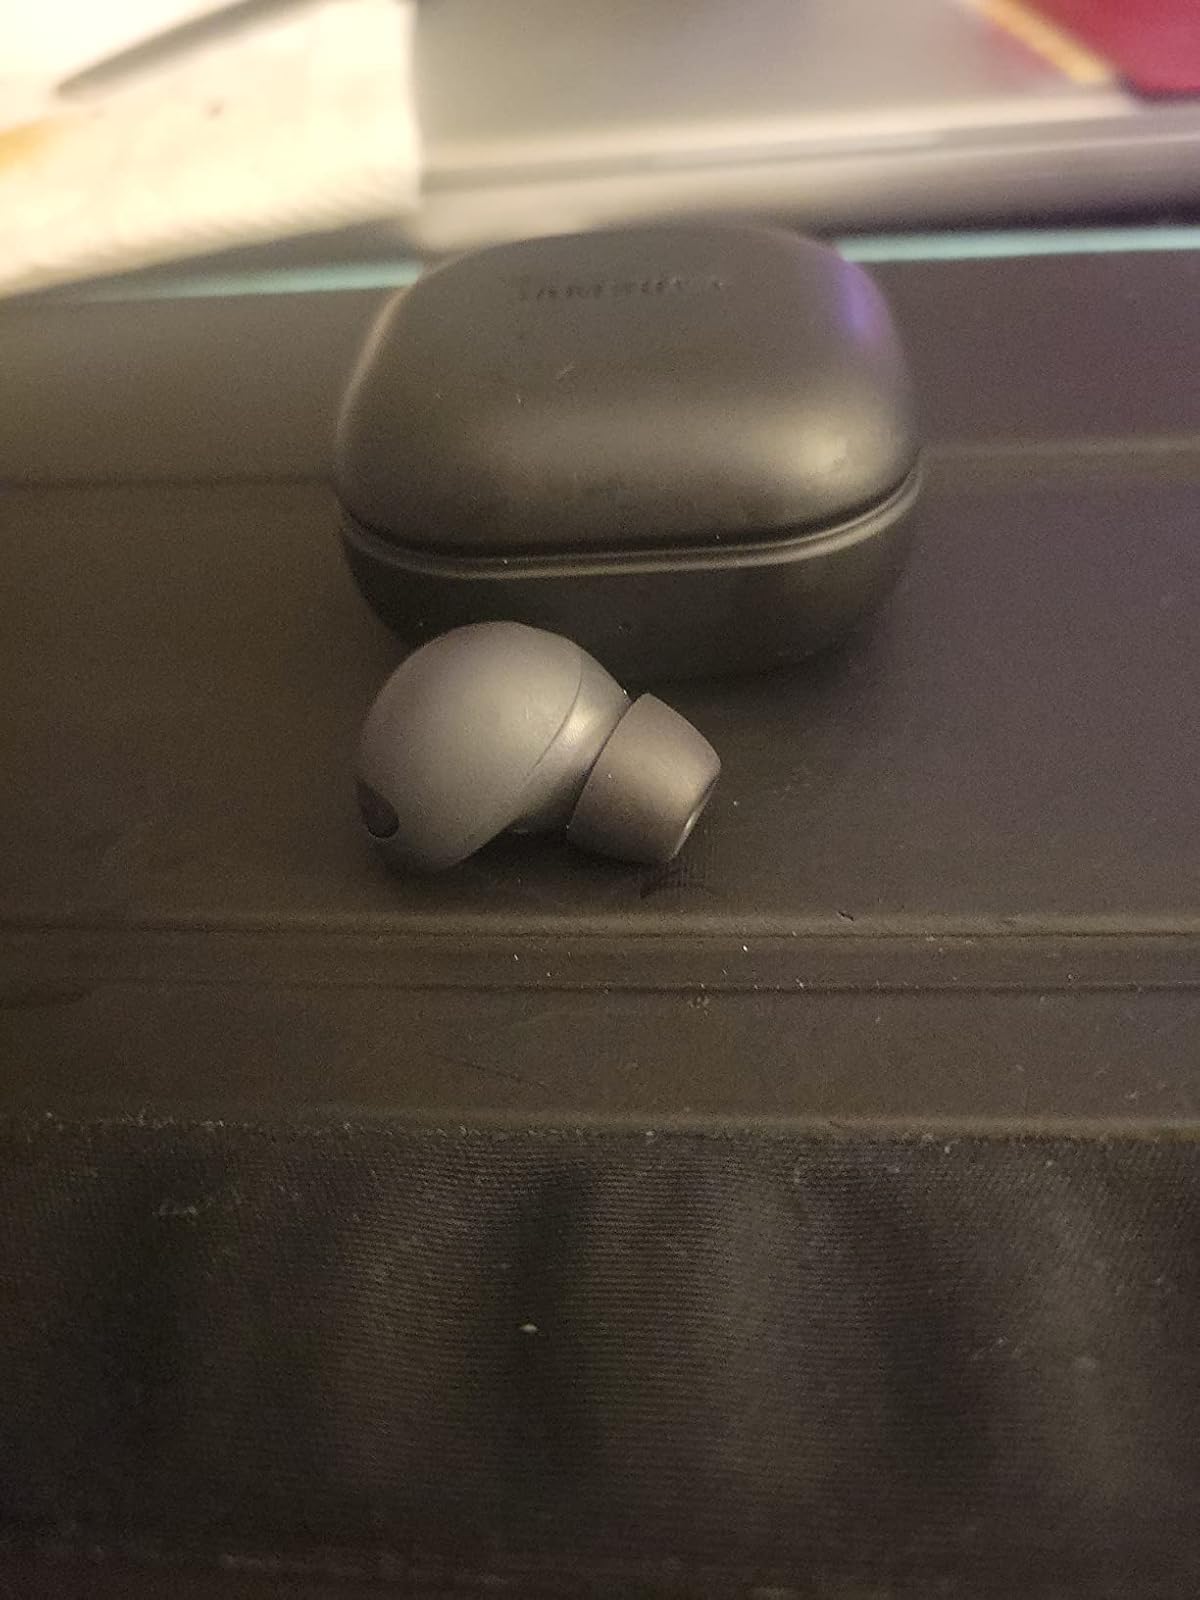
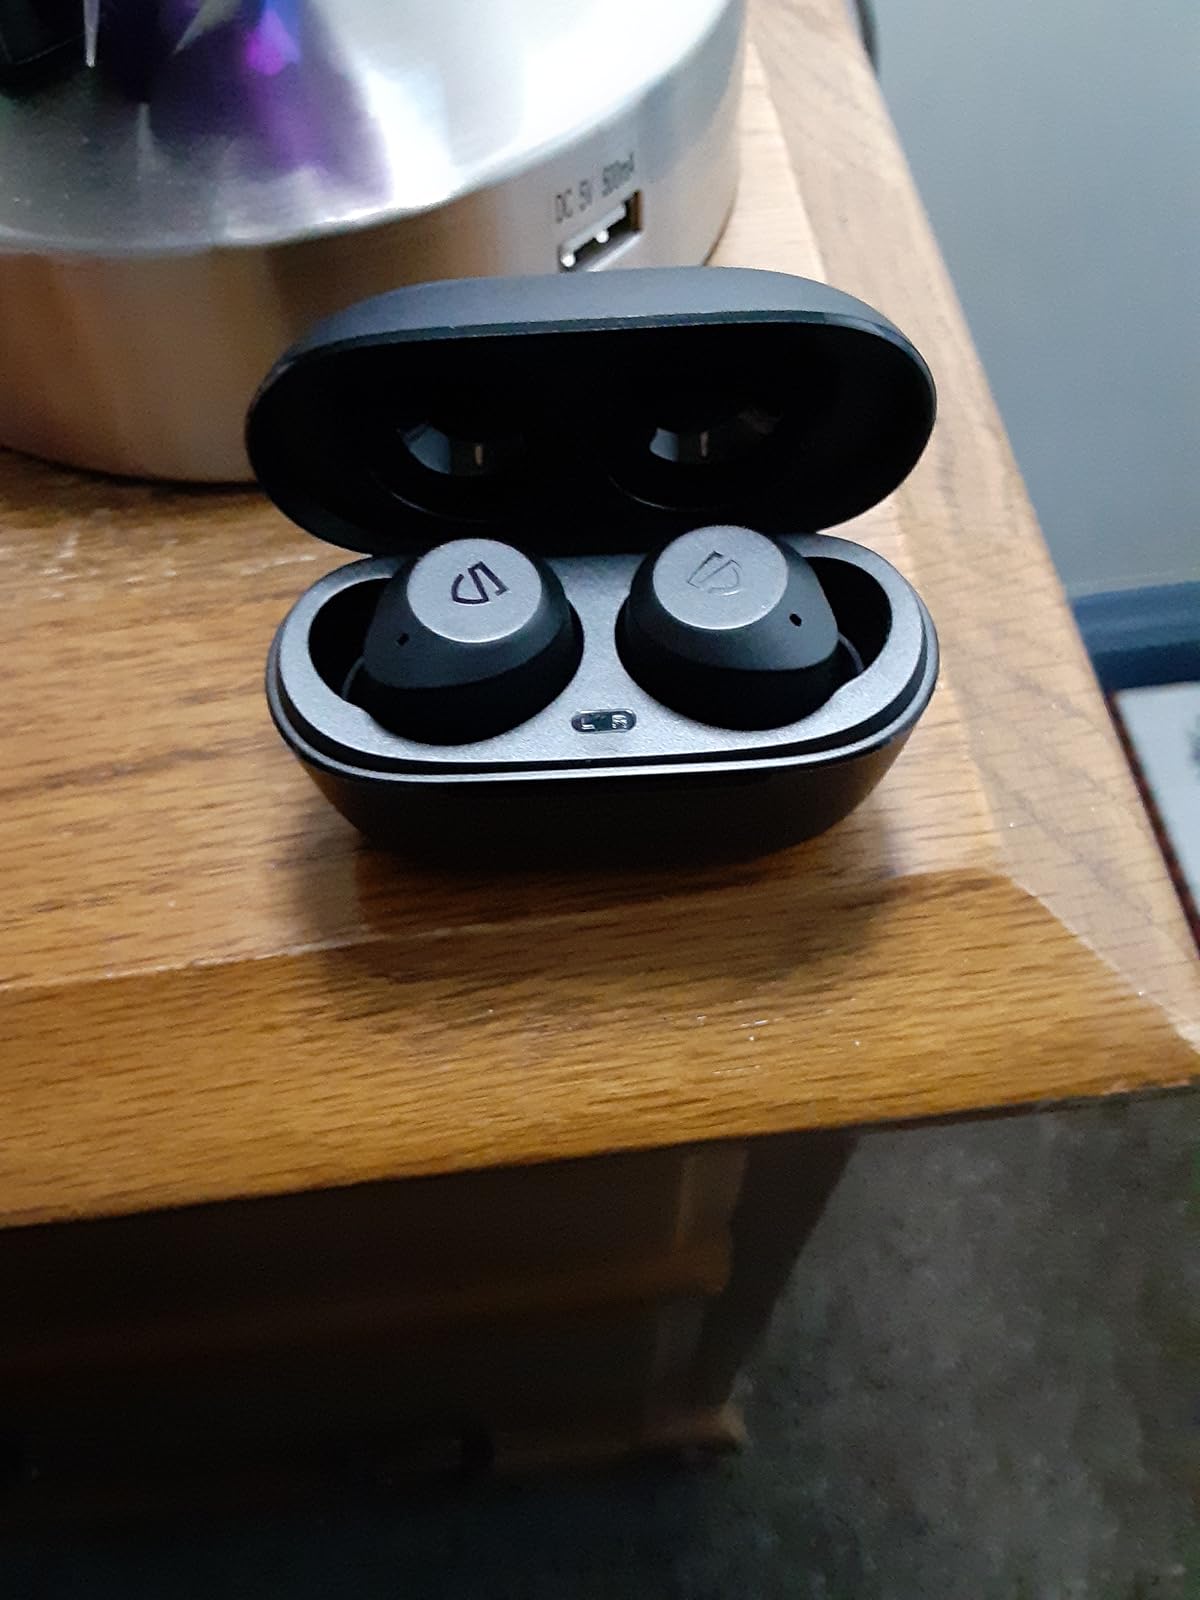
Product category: earbuds
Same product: no